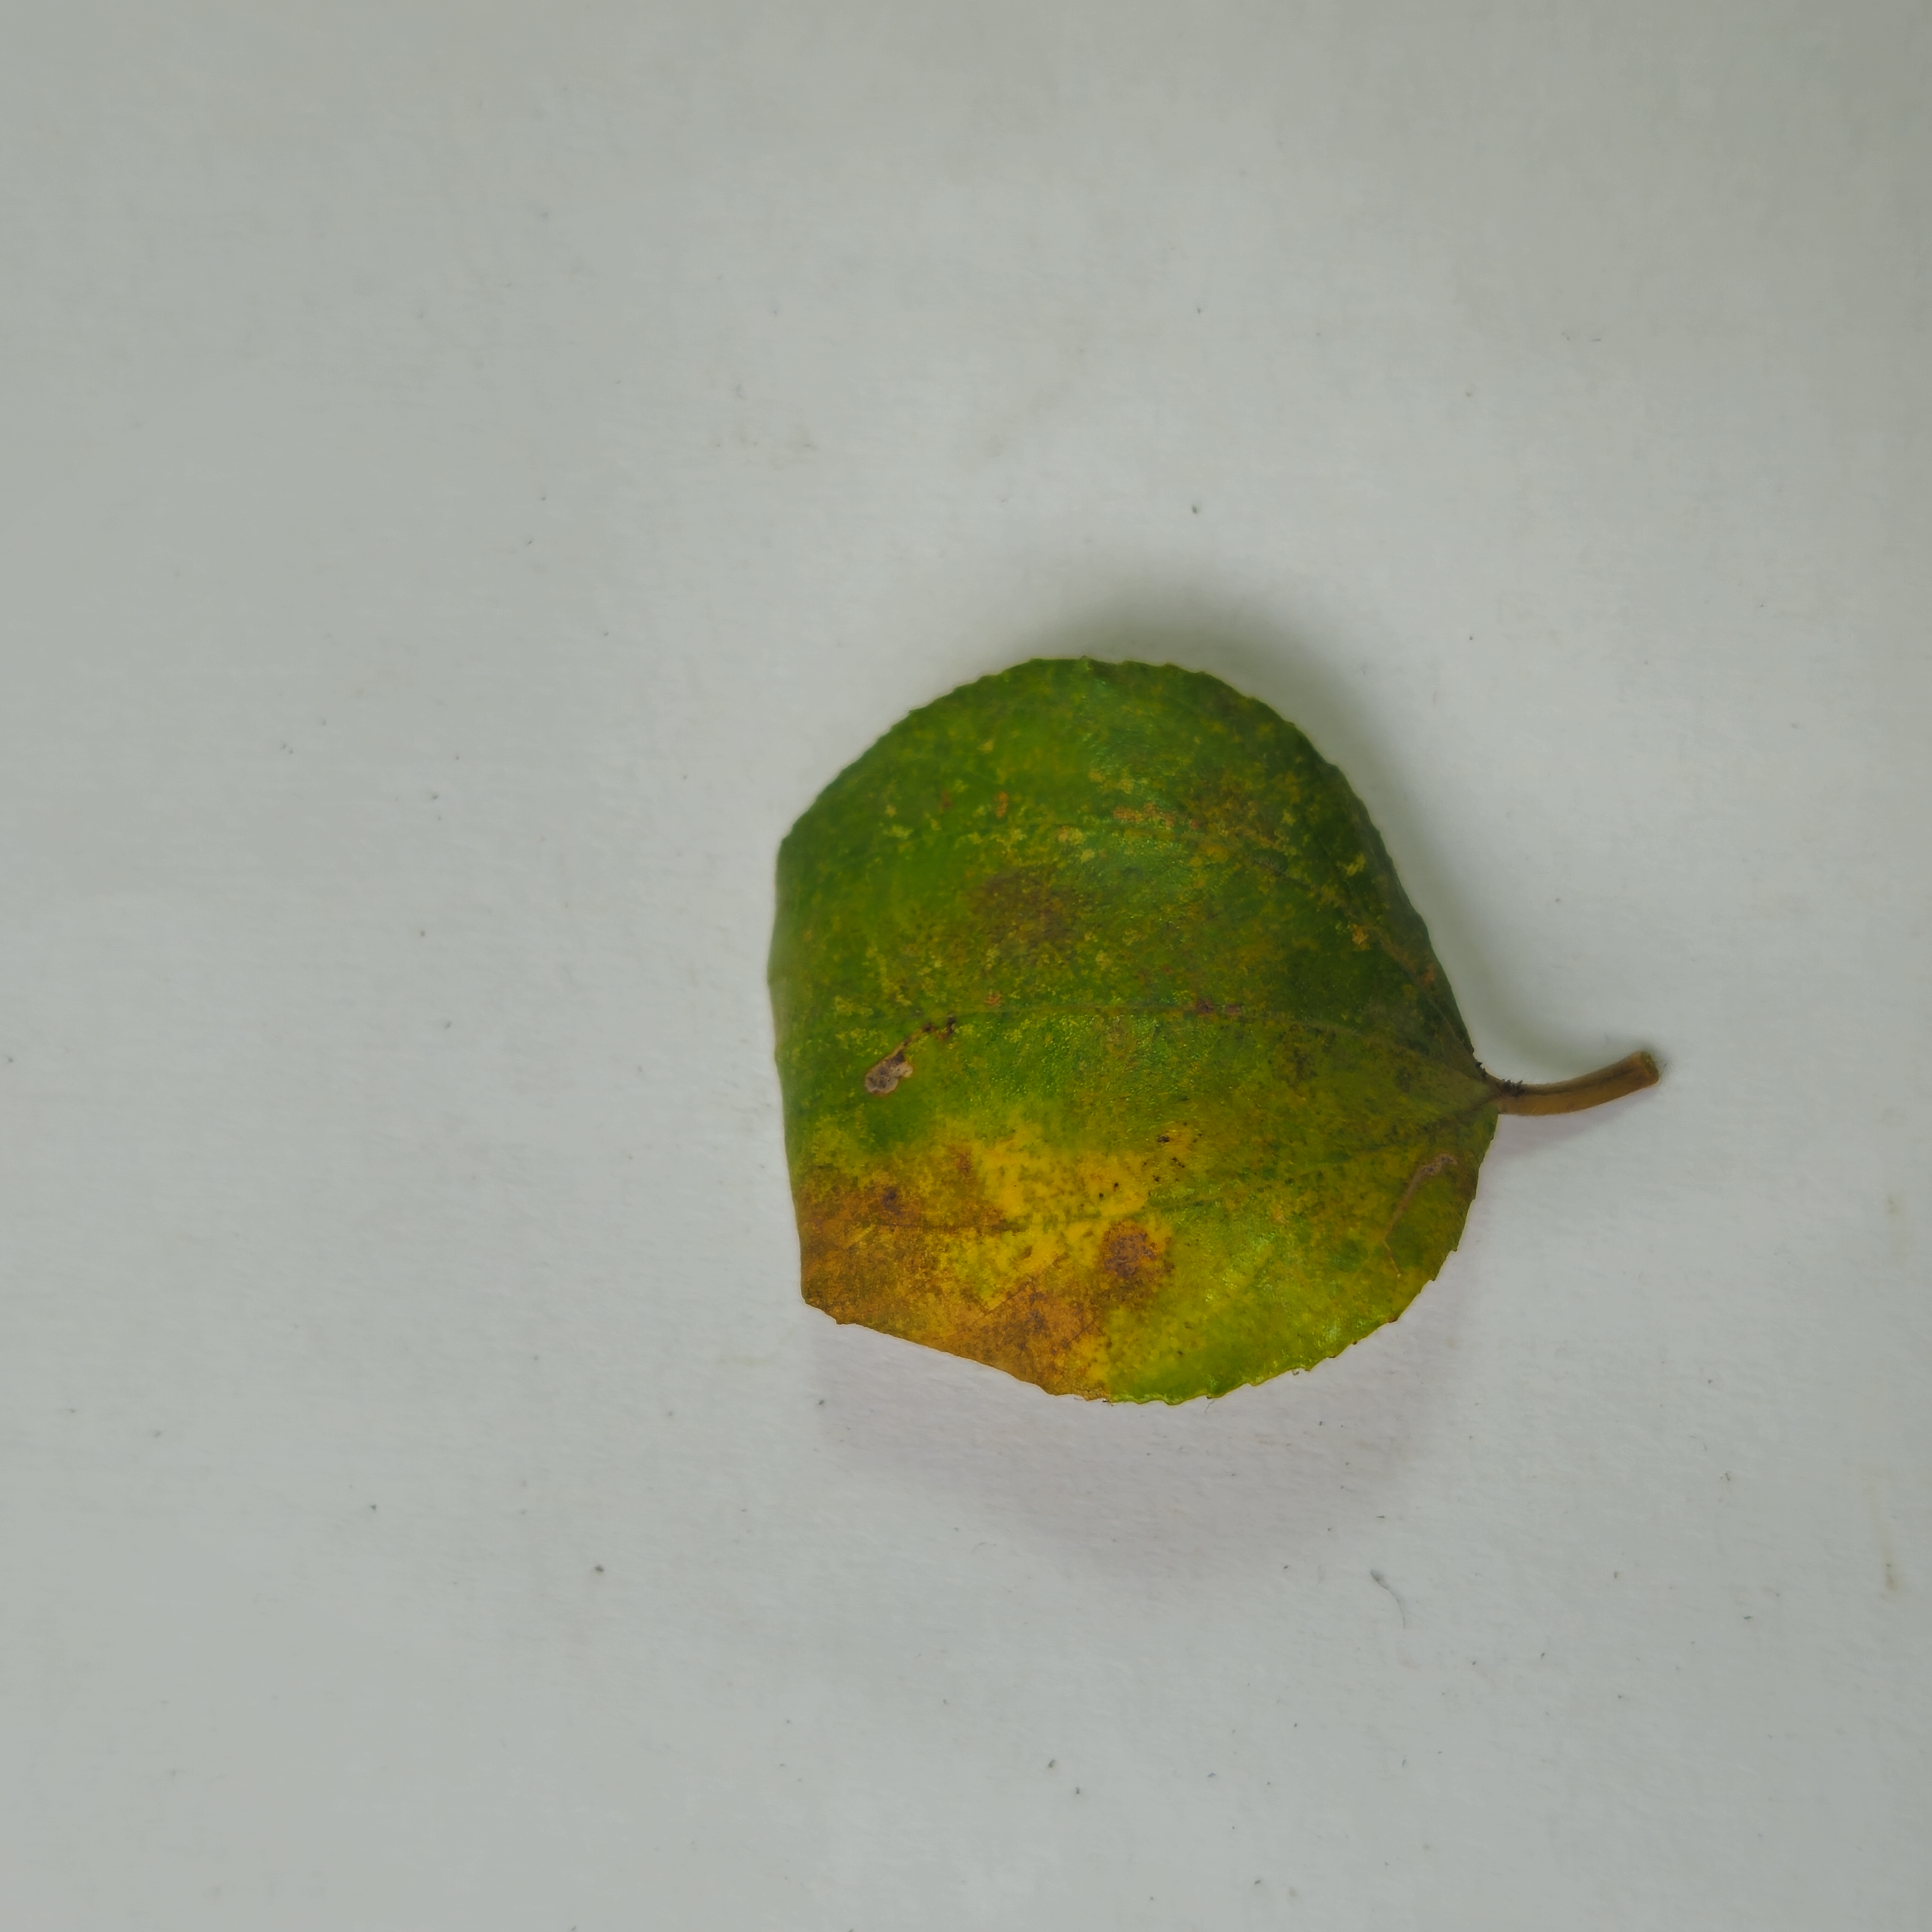
Label: Yellow